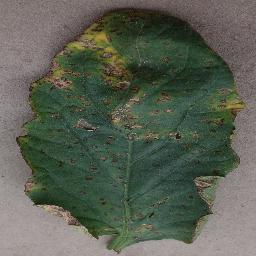
Label: Tomato___Bacterial_spot